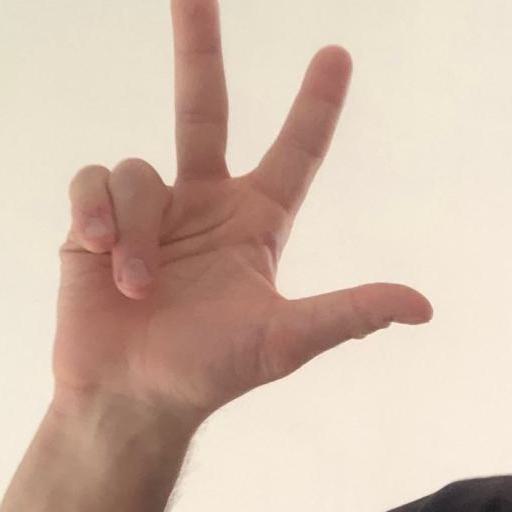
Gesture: three2